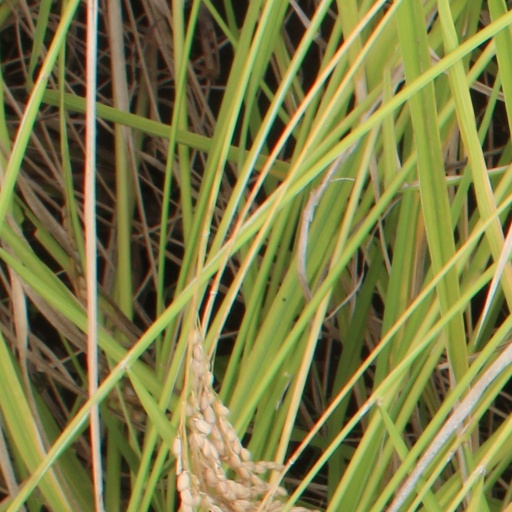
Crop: rice